Helios AG

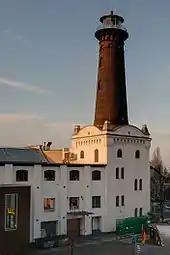

technologies. The company's influence extended beyond Germany, as it exported products such as generators, transformers, and lighting equipment worldwide. Helios also played a significant role in the construction of lighthouses and sea signal technology, contributing to maritime safety.